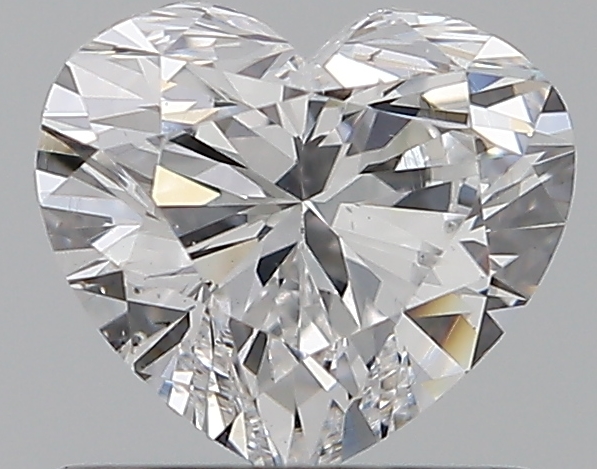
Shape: heart
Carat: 0.72
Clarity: VS2
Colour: D
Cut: EX
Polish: EX
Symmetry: VG
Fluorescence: F
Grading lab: GIA
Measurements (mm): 5.45 x 6.15 x 3.54